Cement kiln

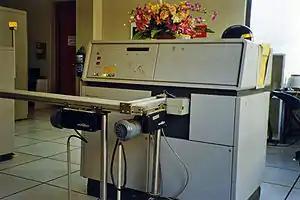
Online X-ray diffraction with automatic sample feed for free calcium oxide measurement

The objective of kiln operation is to make clinker with the required chemical and physical properties, at the maximum rate that the size of kiln will allow, while meeting environmental standards, at the lowest possible operating cost. The kiln is very sensitive to control strategies, and a poorly run kiln can easily double cement plant operating costs.